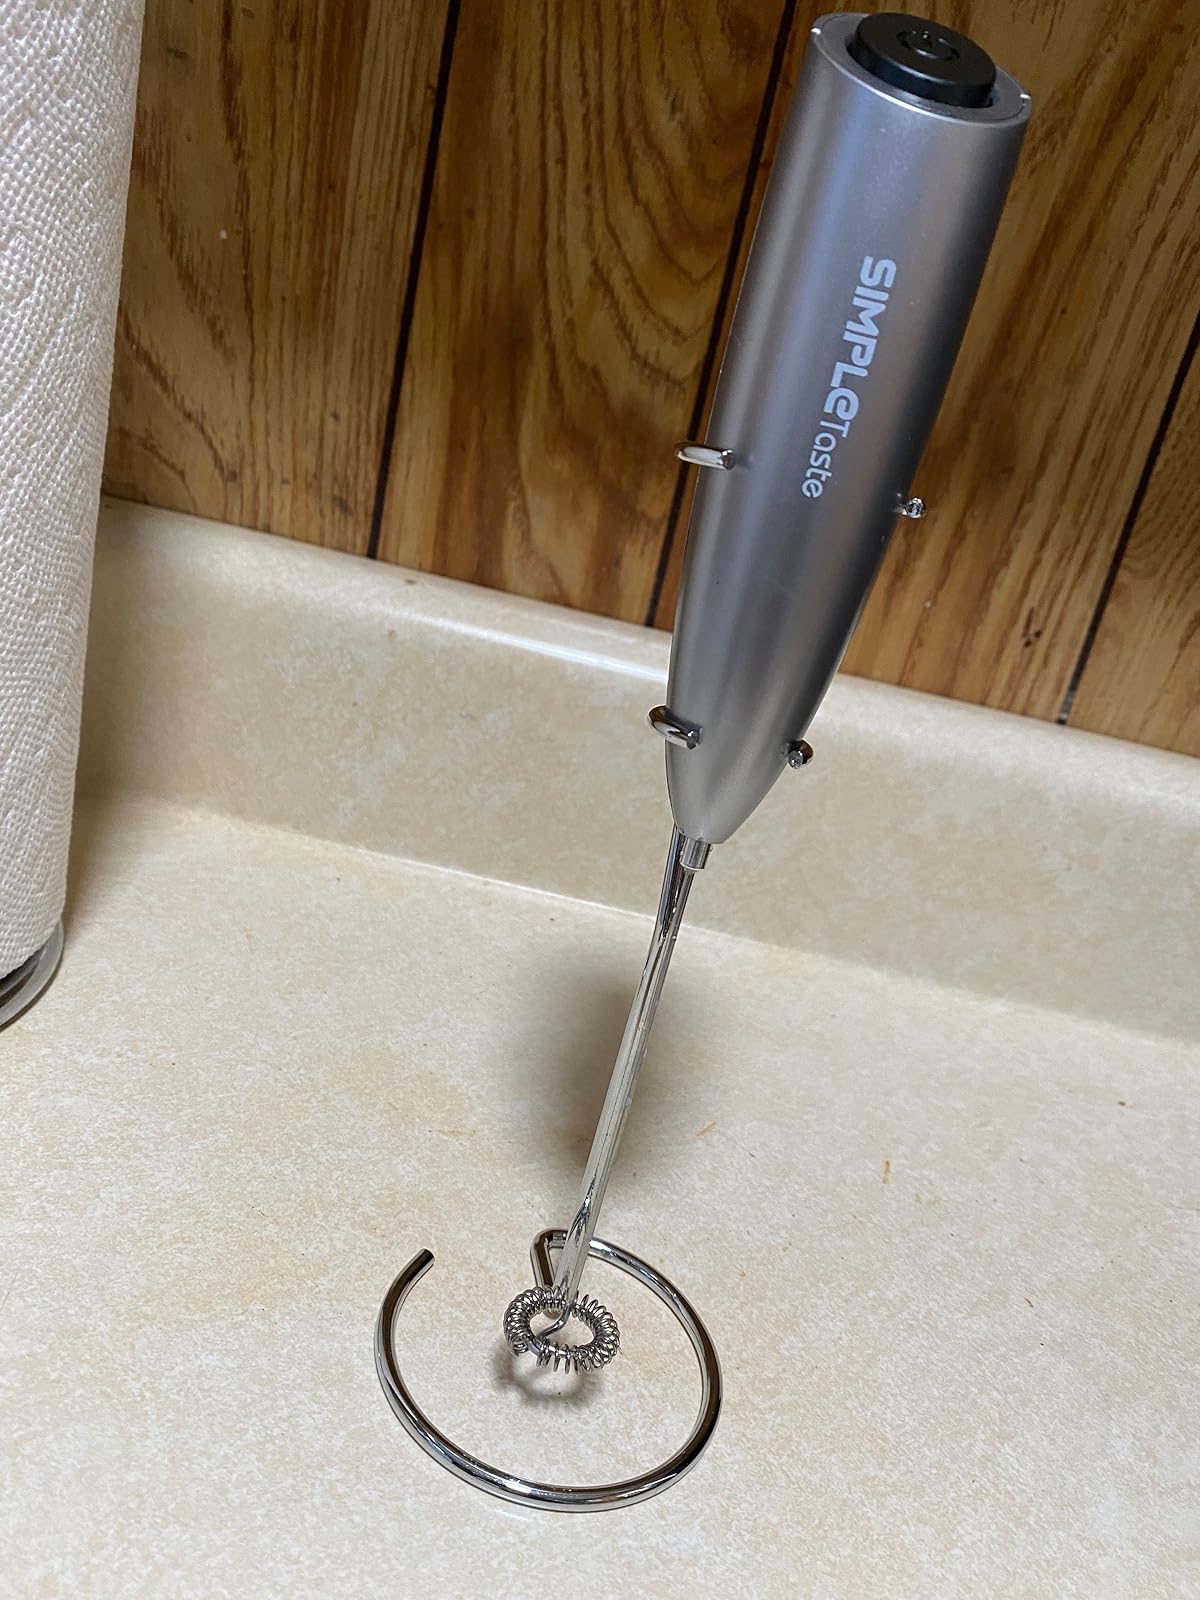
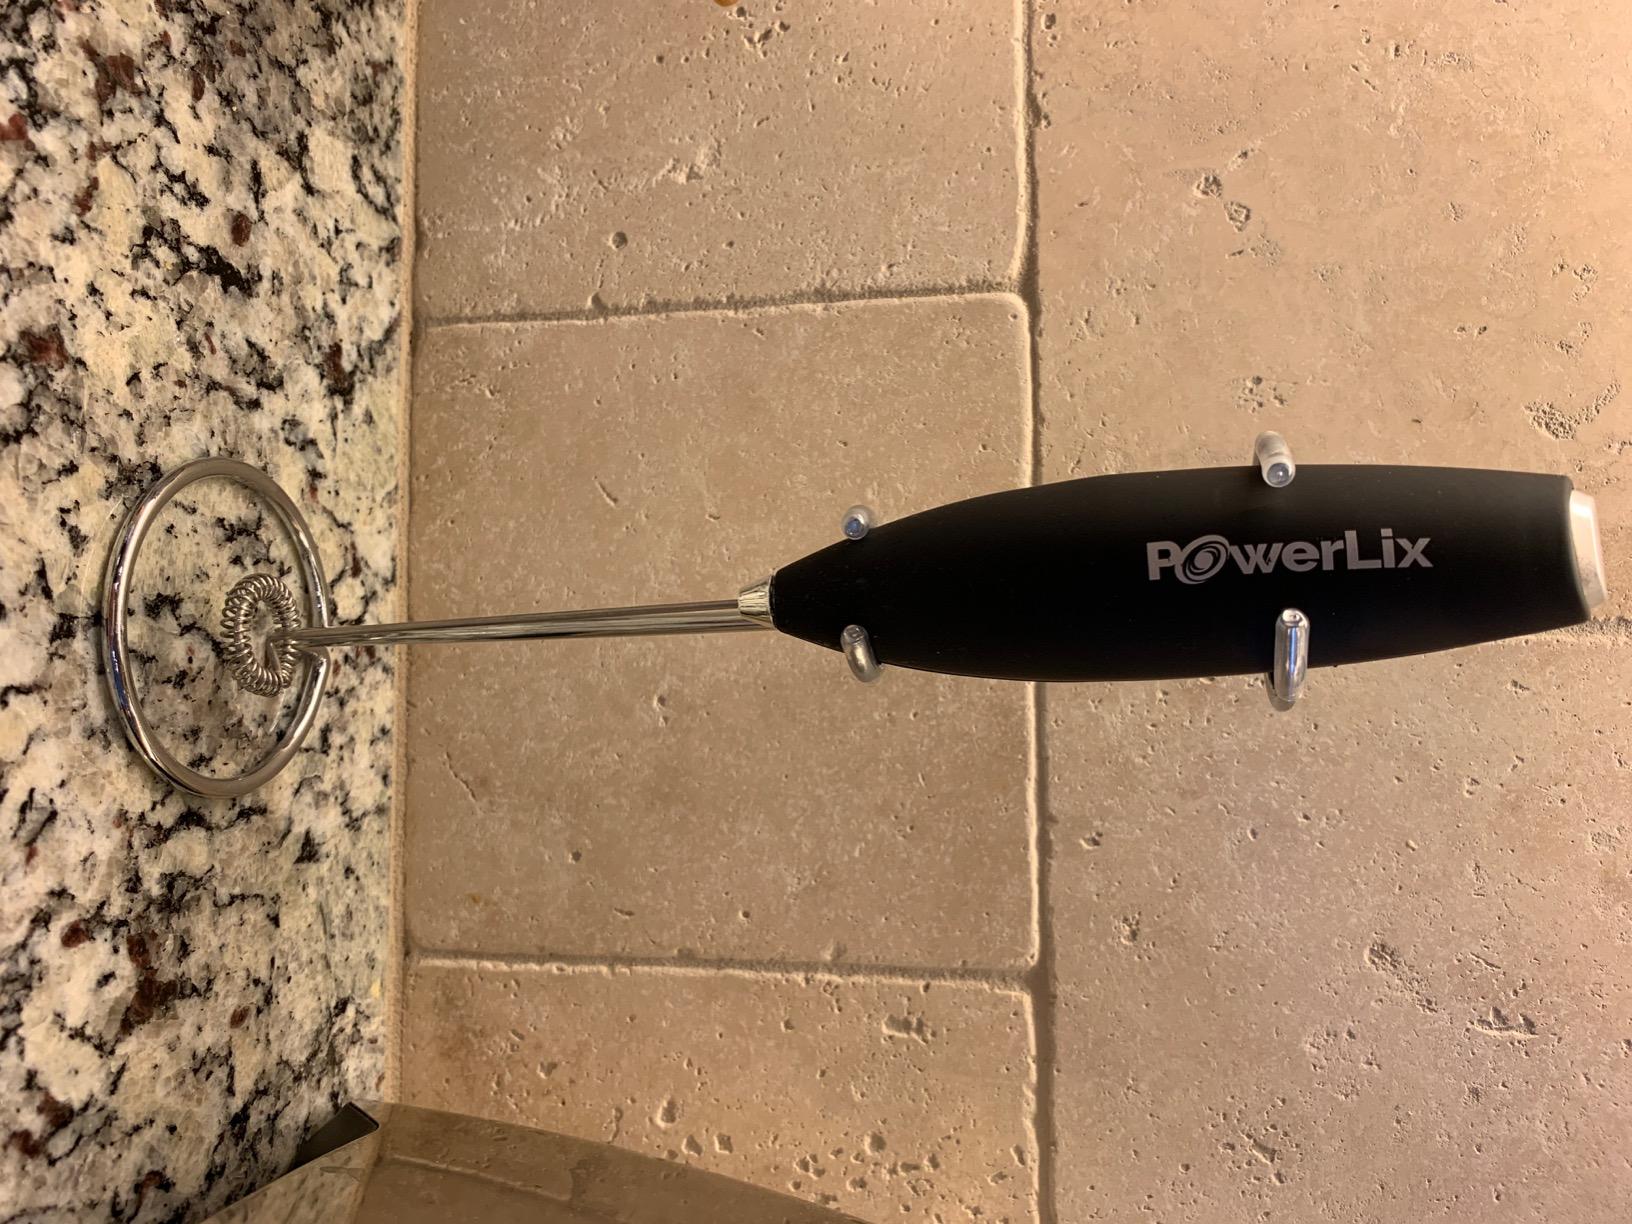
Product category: items_mixer
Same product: no